Fischer–Tropsch process

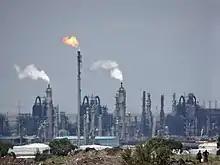
Sasol plant in Secunda

The Fischer–Tropsch process (FT) is a collection of chemical reactions that converts a mixture of carbon monoxide and hydrogen, known as syngas, into liquid hydrocarbons. These reactions occur in the presence of metal catalysts, typically at temperatures of and pressures of one to several tens of atmospheres. The Fischer–Tropsch process is an important reaction in both coal liquefaction and gas to liquids technology for producing liquid hydrocarbons.